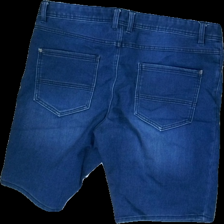
View: back
Type: Shorts
Category: Ladies
Brand: Gina Tricot
Brand text on label: Livergy
Colors: Blue
Material: 63% Cotton 37% Viscose
Cut: Regular
Size: 56
Season: All
Trend: Denim
Price range: 50-100
Recommended usage: Reuse
Description: stretchy jeans shorts for women